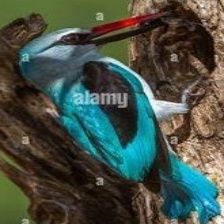
Species: WOODLAND KINGFISHER
Scientific name: HALCYON SENEGALENSIS